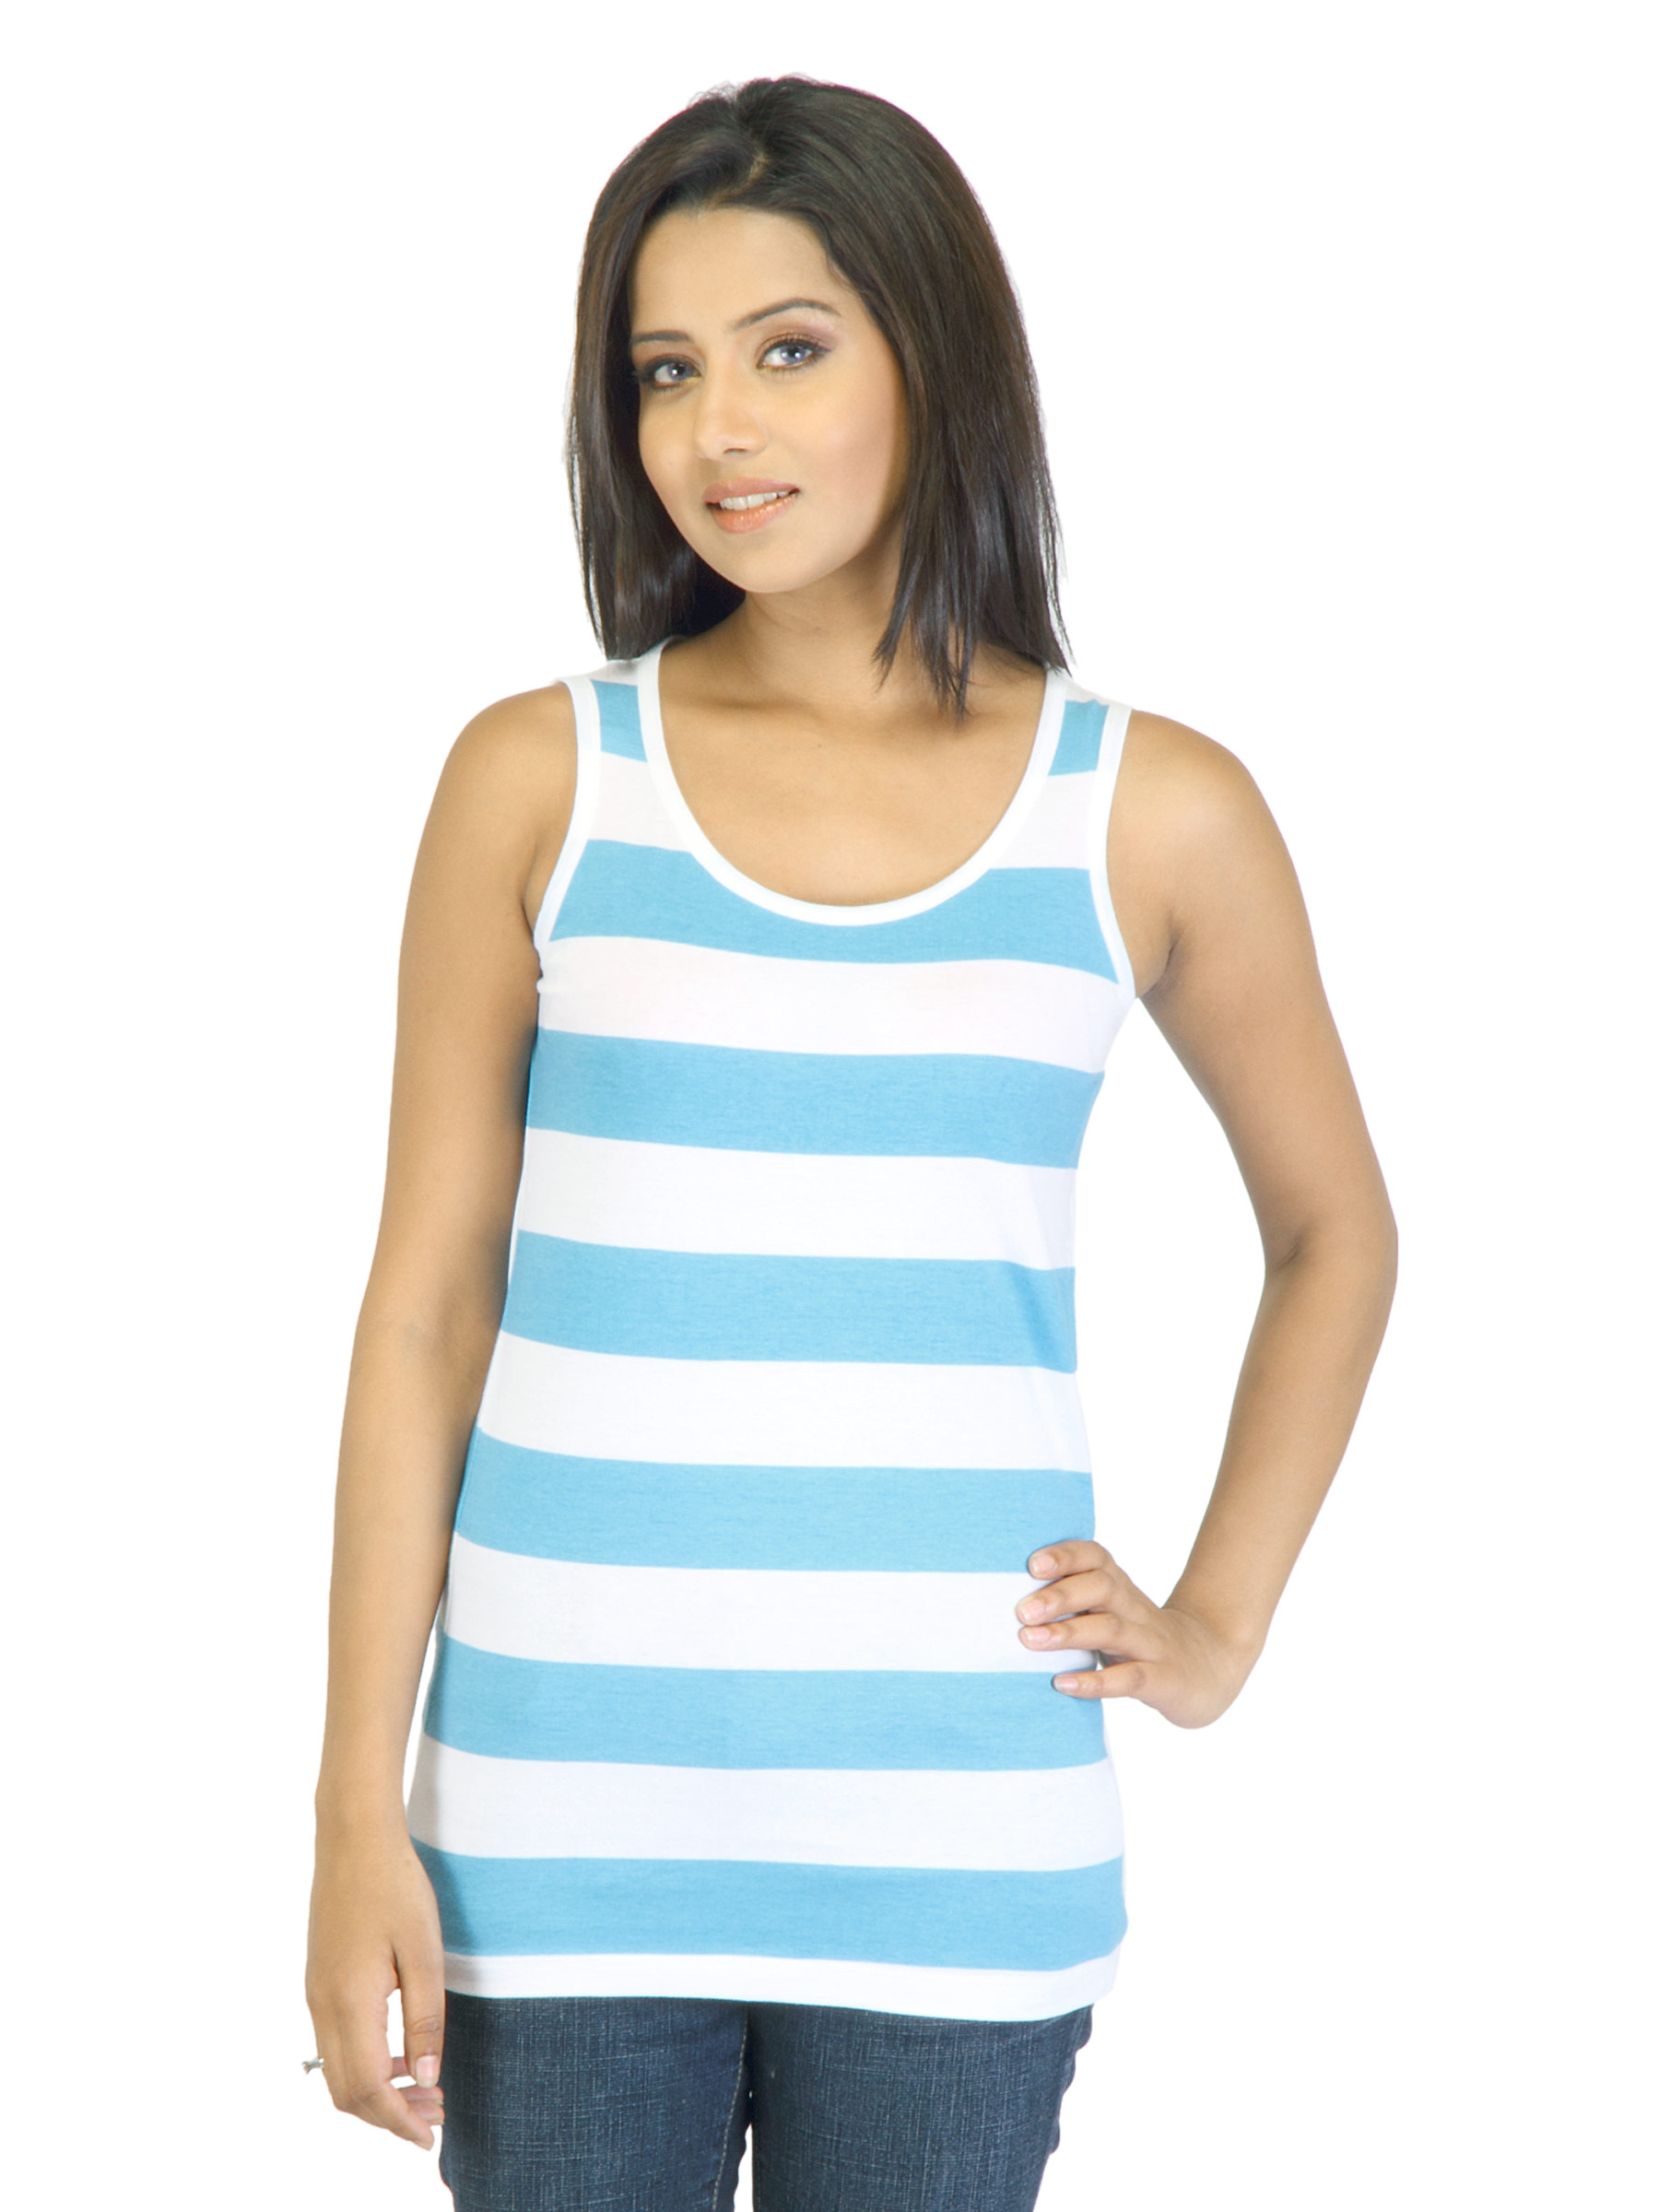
Wrangler Women Striper Tank Blue Top
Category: Apparel / Topwear / Tops
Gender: Women
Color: Blue
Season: Summer 2012
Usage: Casual